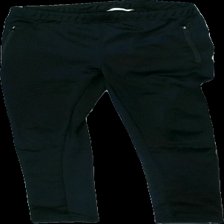
View: front
Type: Trousers
Category: Children
Brand: Not in the list
Brand text on label: warp
Colors: Black, White
Material: 100% polyester
Pattern: Logo print
Cut: Regular
Size: 134
Season: All
Damage location: middle left
Damage 2 location: top right
Price range: <50
Recommended usage: Export
Description: svarta byxor med loggor längs benen, noppriga